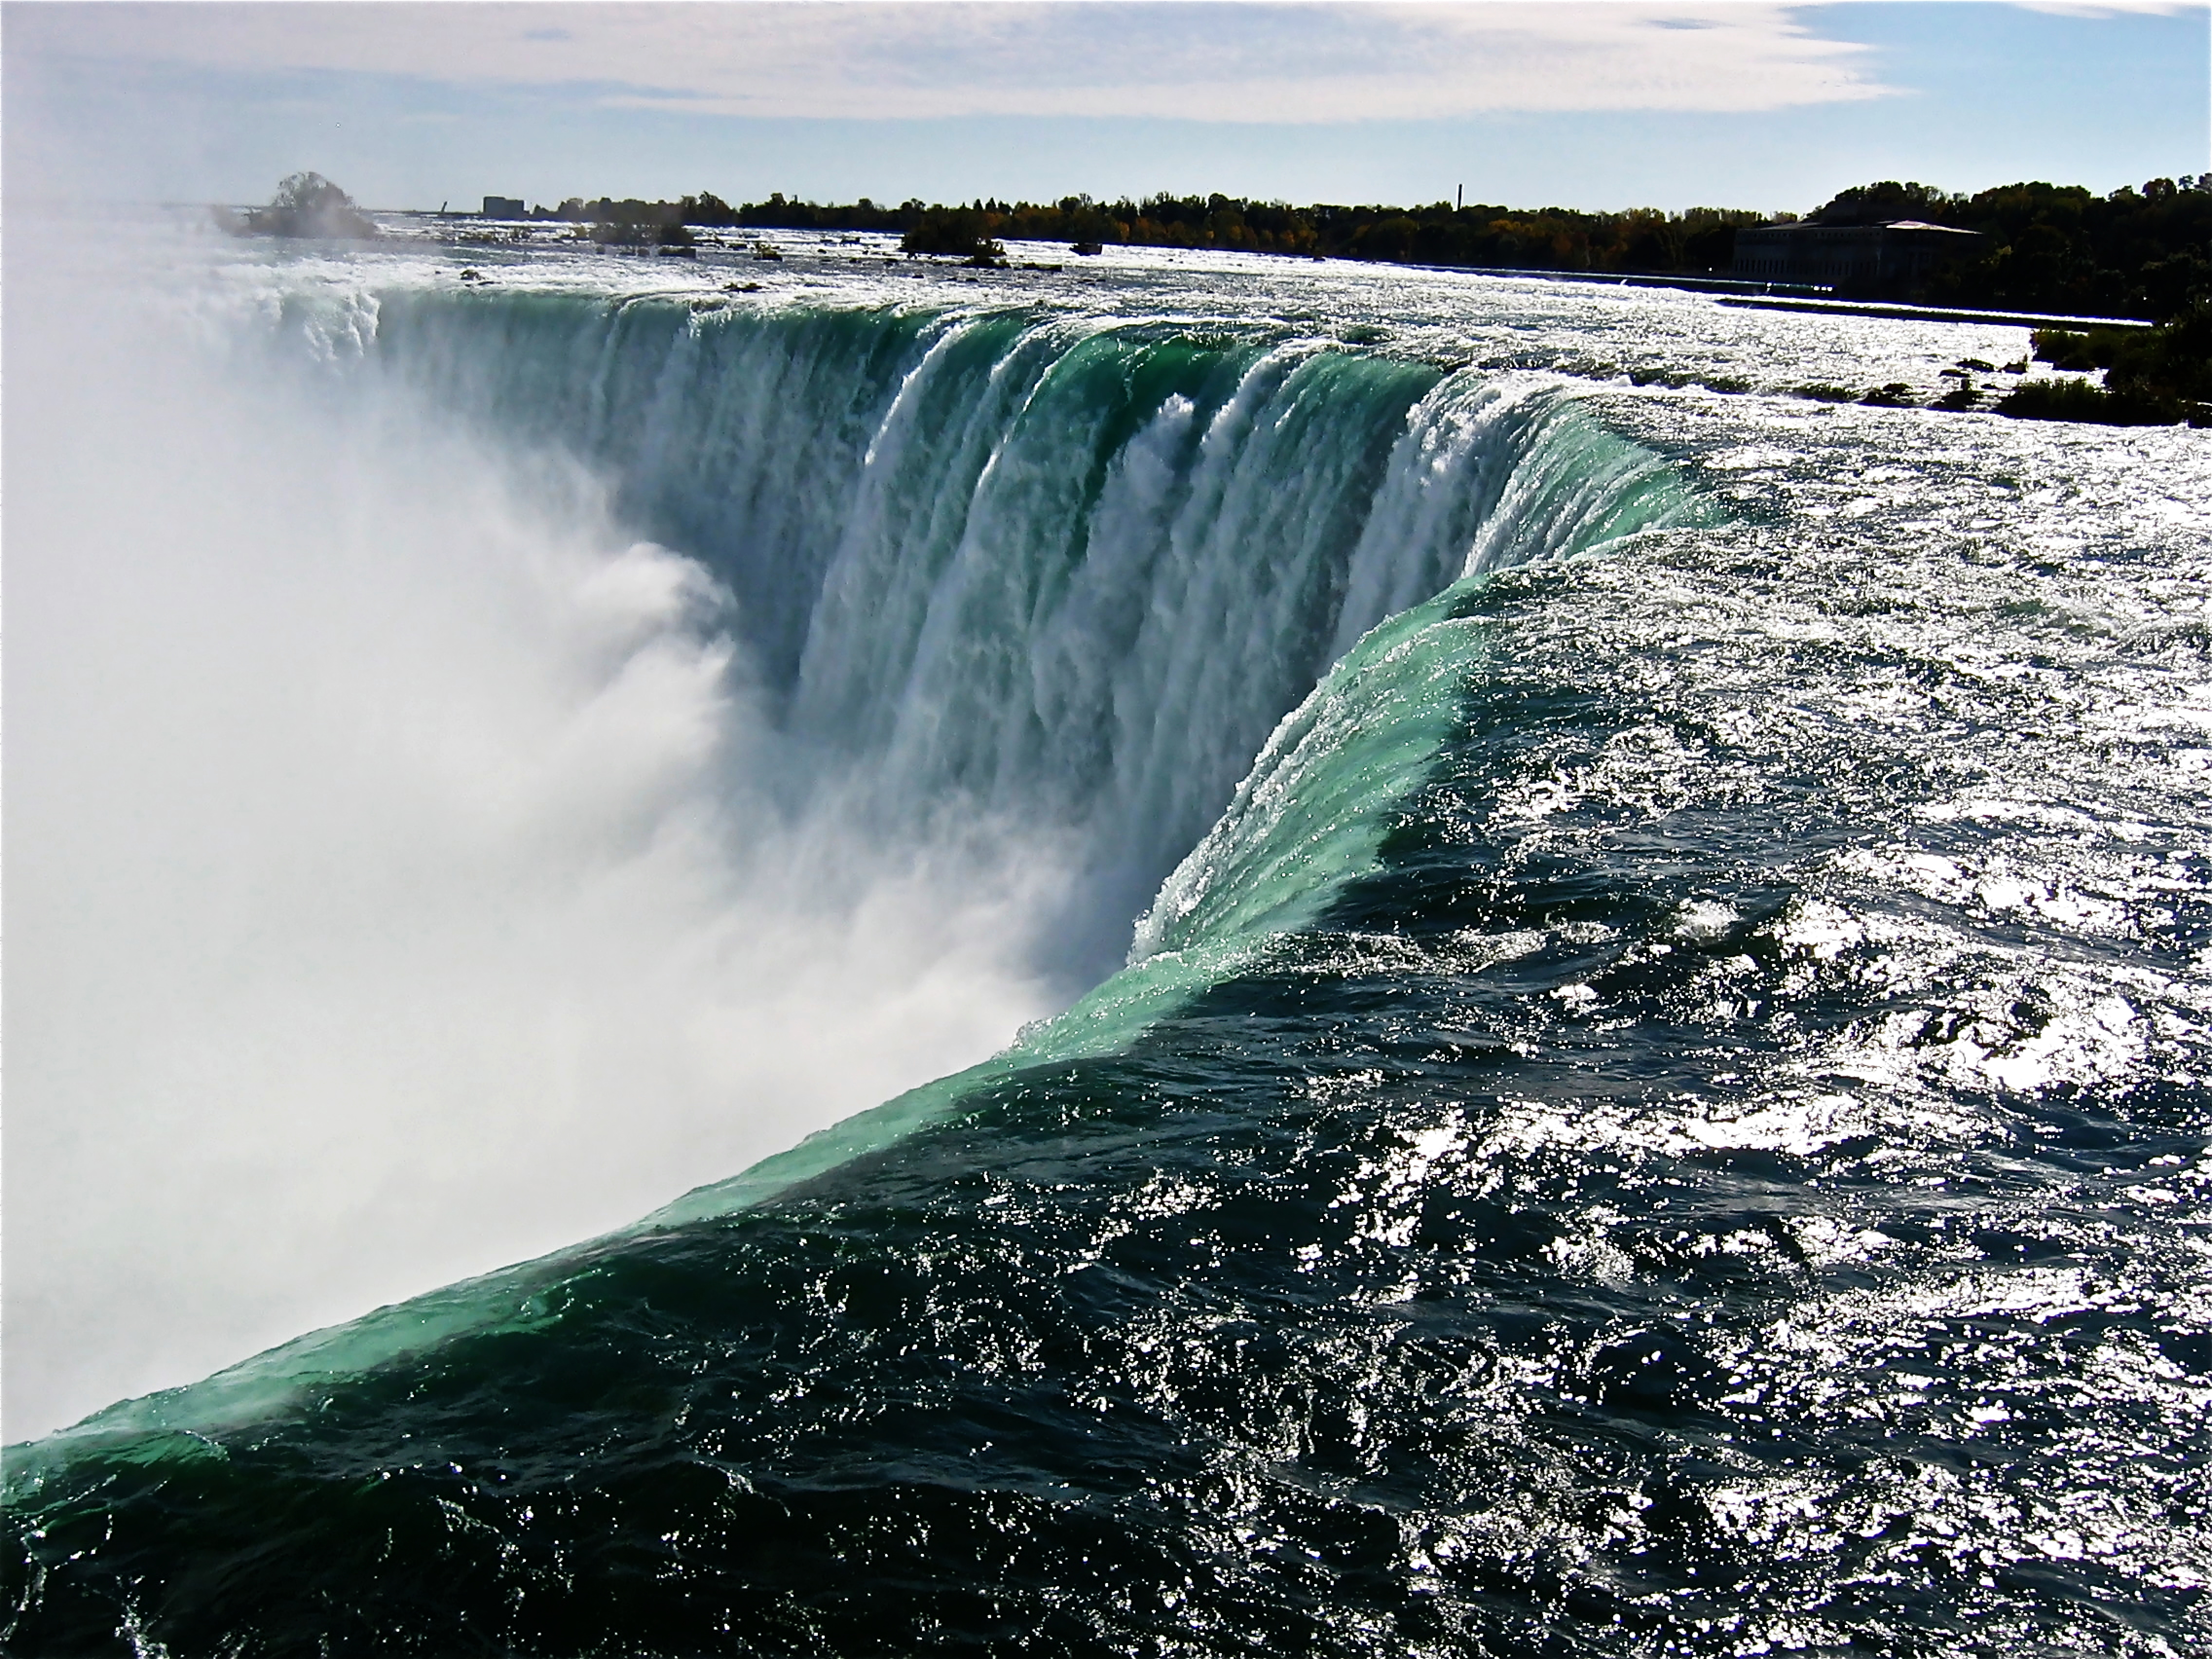
landscape, sea, coast, water, nature, ocean, waterfall, shore, wave, lake, river, rapid, body of water, niagarafalls, water feature, wind wave